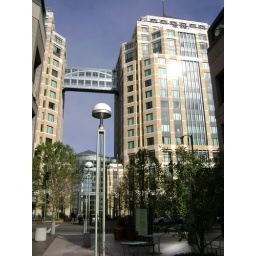
Look for a curved street light center right of the picture--it pinpoints the windows of my office in the Spring.